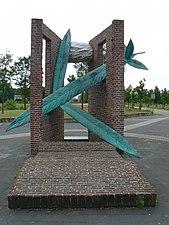
Thom Puckey, né en 1948 à Crawford en Angleterre, est un sculpteur britannique et, avec Dirk Larsen, a fait partie du groupe de performance-art Reindeer Werk.